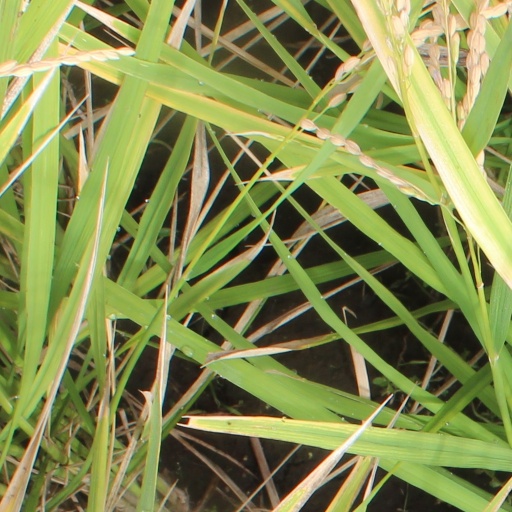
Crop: rice